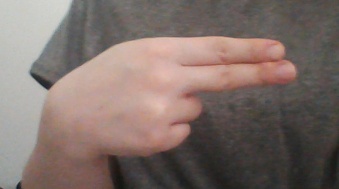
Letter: ain